Cato (spy)

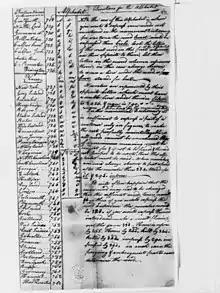
A page from the code book of the Culper Spy Ring during the American Revolutionary War.

While Cato and Mulligan operated mostly simultaneously with Washington and Benjamin Tallmadge's Culper Ring of American spies, their official affiliation with the group is disputed. Although historian Alexander Rose has written that Mulligan and Cato began espionage activities within six weeks of Robert Townsend, alias "Samuel Culper, Jr.", sending his first intelligence letter, historian Stephen Knott writes that they began spying in late 1776 or early 1777, well before formation of the Culper Ring in 1778 and mostly independent of it.